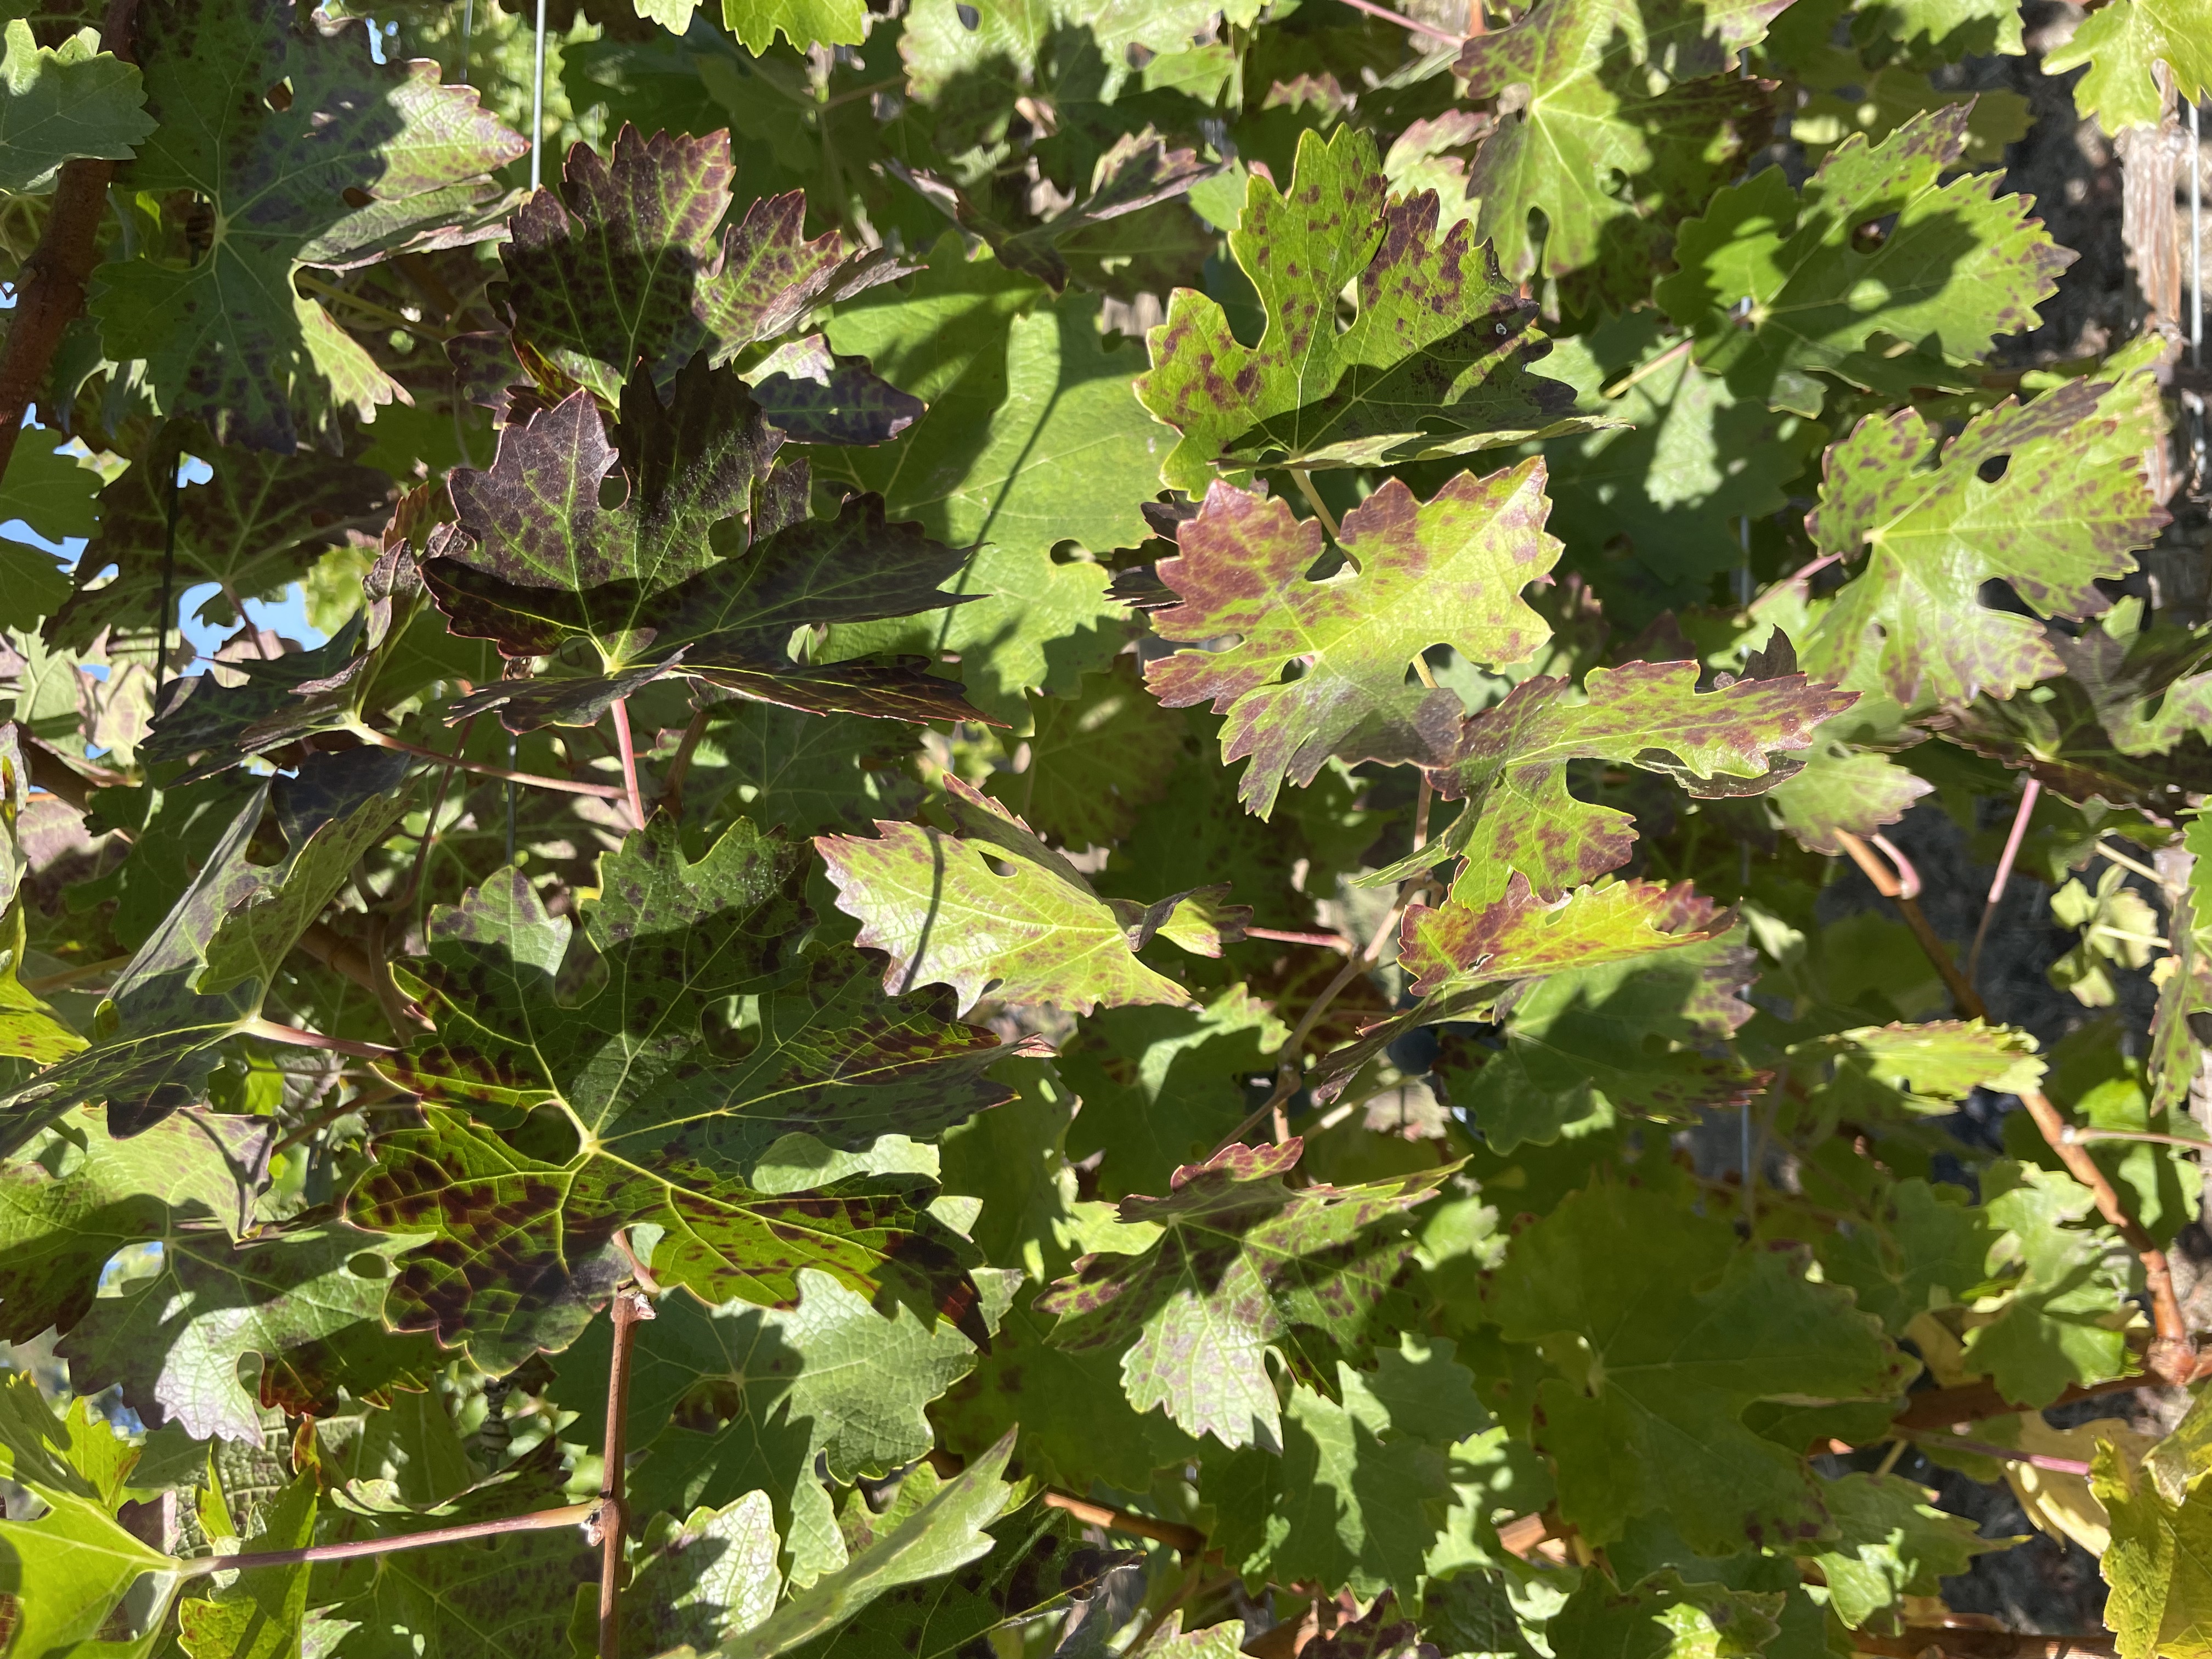
Label: Leafroll 3